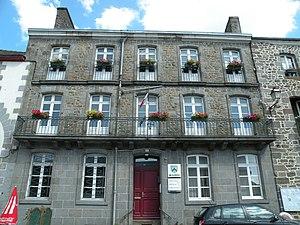
Mairie de Hédé. Brezhoneg: Ti-kêr Hazhoù.
Hédé-Bazouges est une commune française qui est située dans le département d'Ille-et-Vilaine, en région Bretagne, peuplée de 2 247 habitants. Elle est issue de la fusion de deux communes, qui se nommaient Bazouges-sous-Hédé et Hédé jusqu'en 2011.